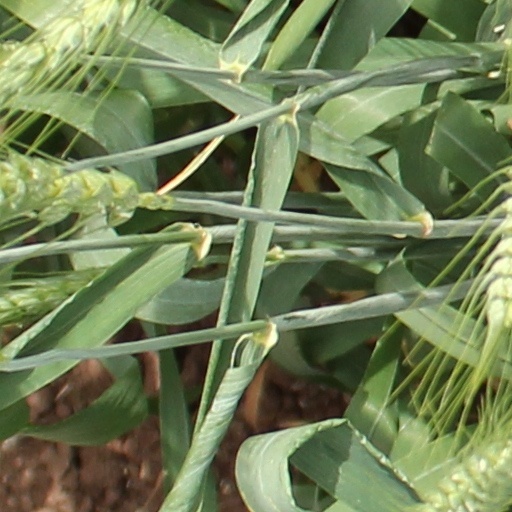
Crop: wheat